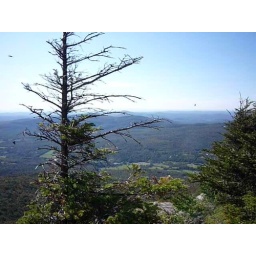
a flock of black birds gliding on the thermals below an outlook on Laraway Mtn